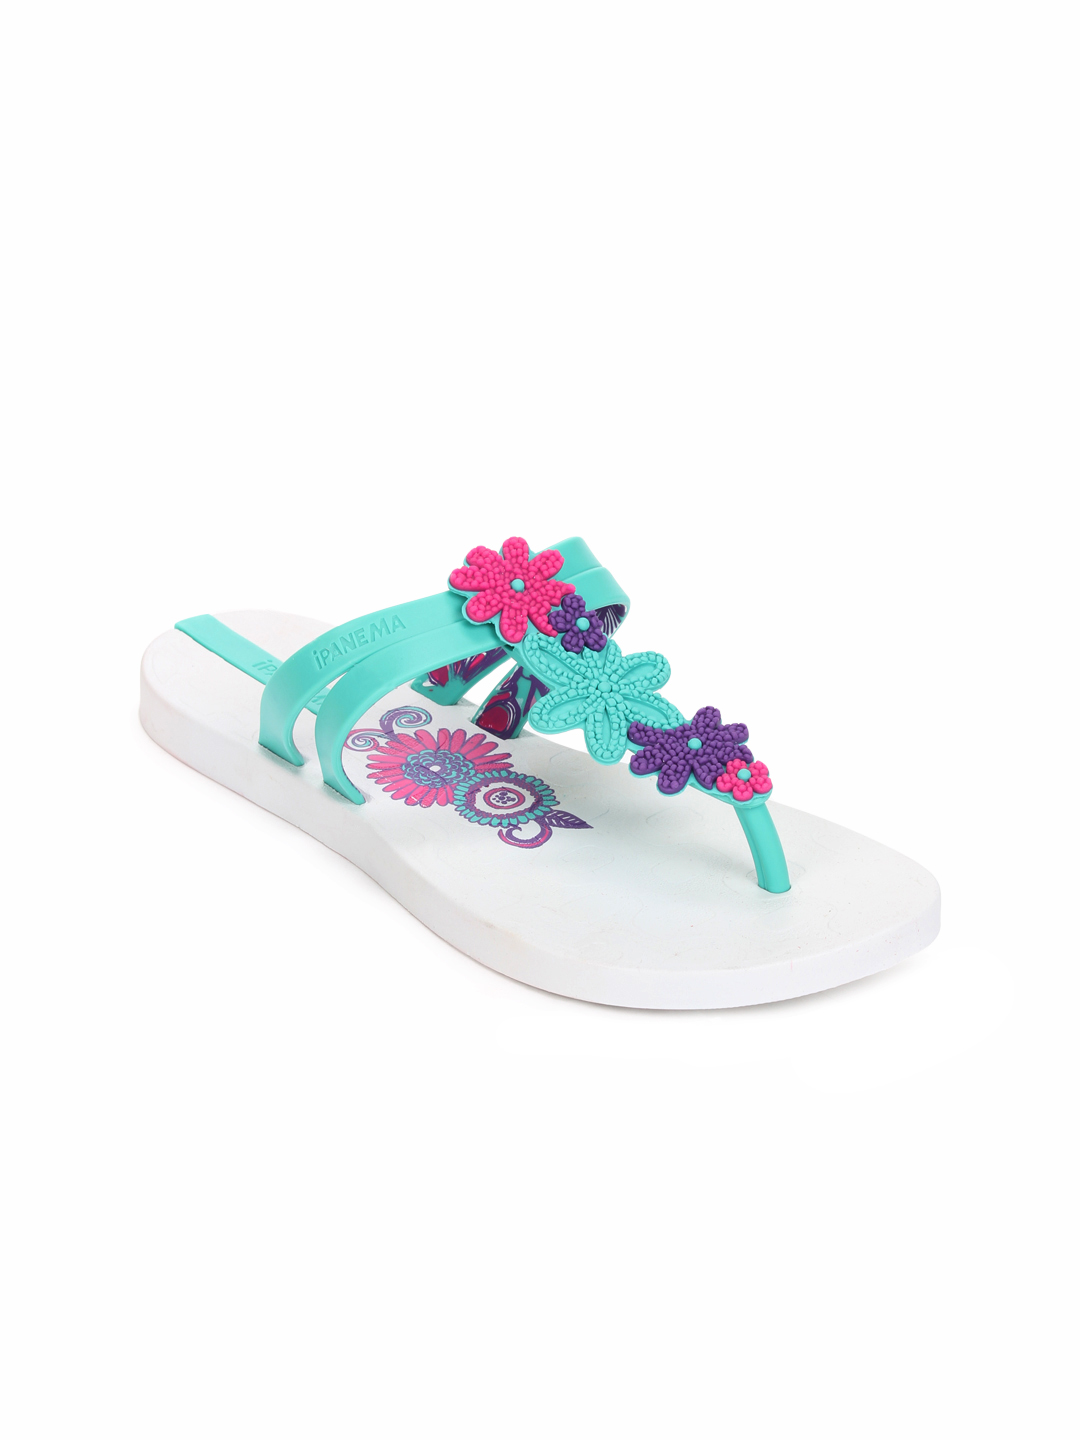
iPanema Women Ritmos Green Flats
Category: Footwear / Shoes / Heels
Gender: Women
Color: Green
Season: Winter 2012
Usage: Casual